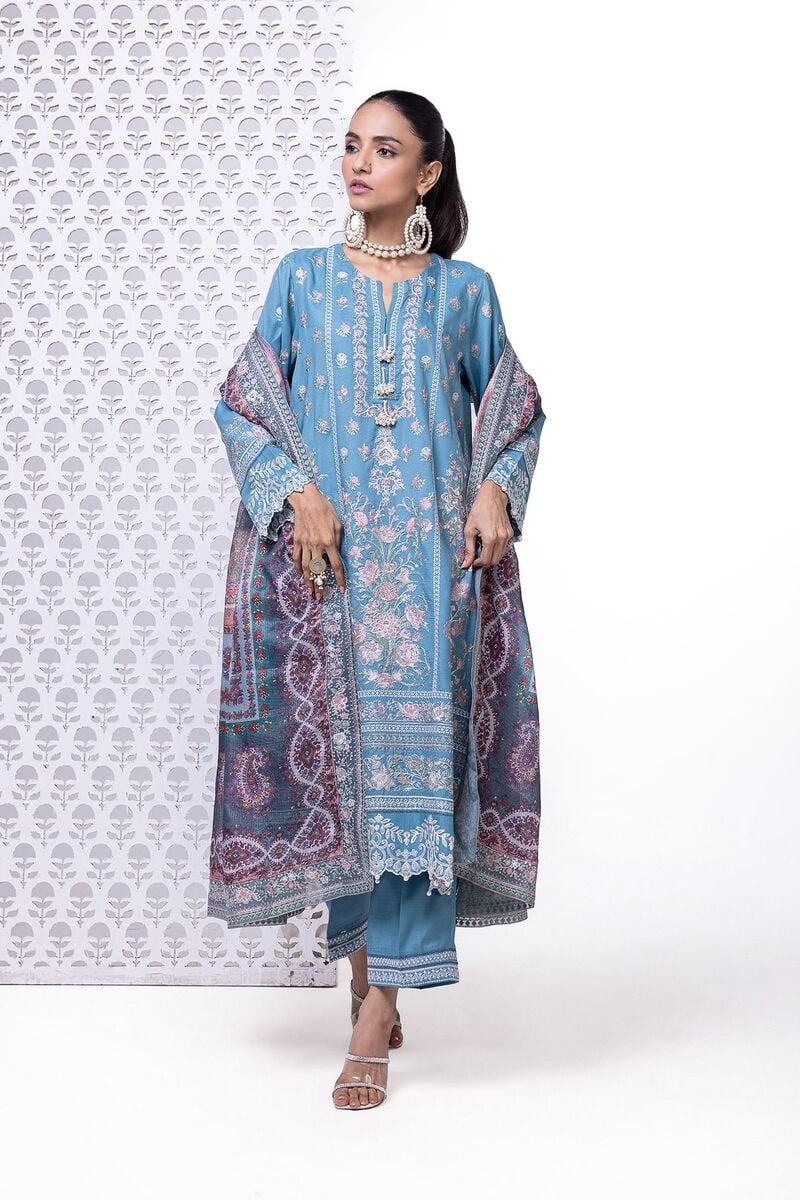
blue multi embroidered salwar suit